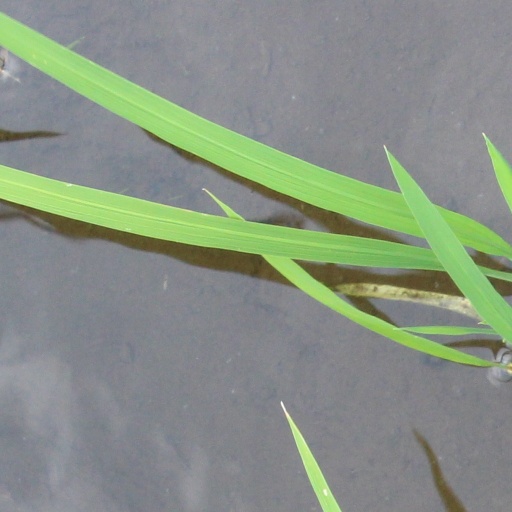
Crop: rice